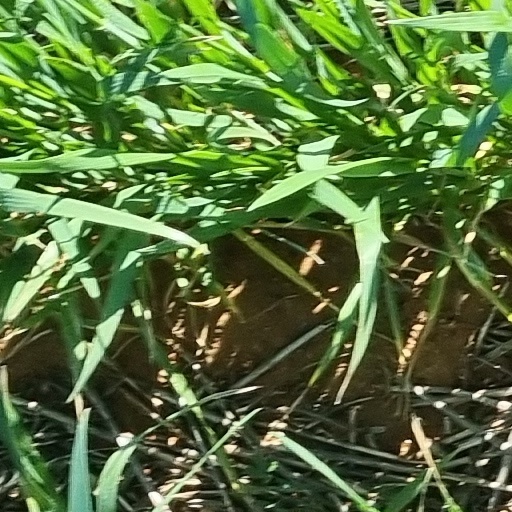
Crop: wheat